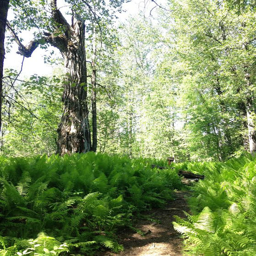
the path at campground is beautiful , but has low visibility .